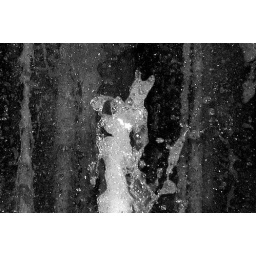
It's amazing look - a dog in the water!!Shape created by the water itself - interesting eh!!